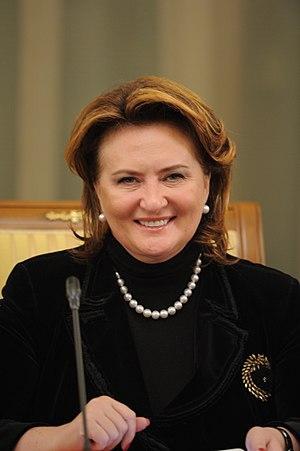
Elena Borisovna Skrynnik, née à Korkino le 30 août 1961, est une économiste russe et femme politique qui a été ministre de l'Agriculture de la Fédération de Russie entre mars 2009 et mai 2012.